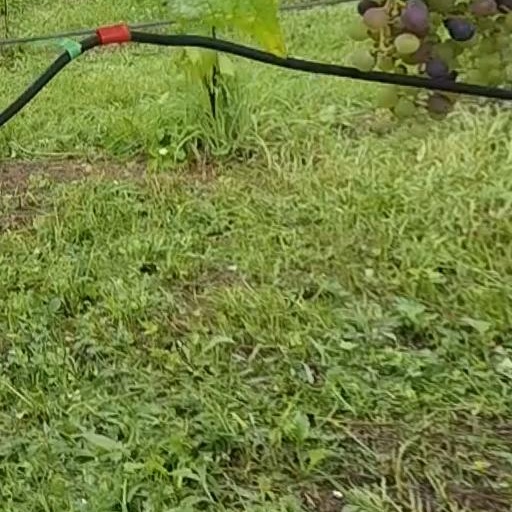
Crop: grape